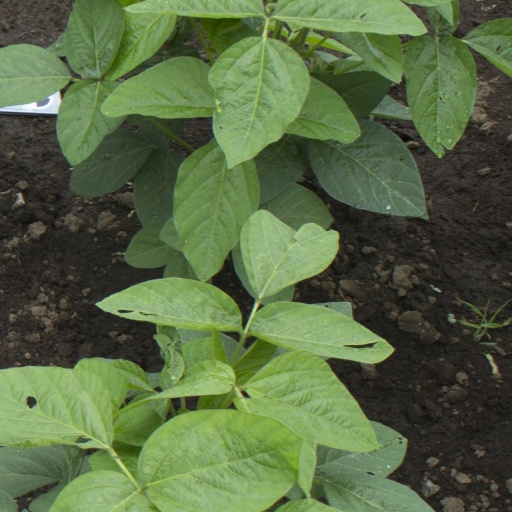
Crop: soybean